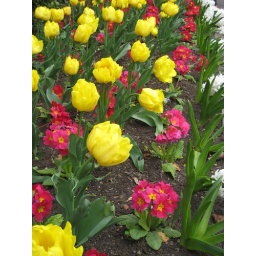
spring flowers in st. stephen's green